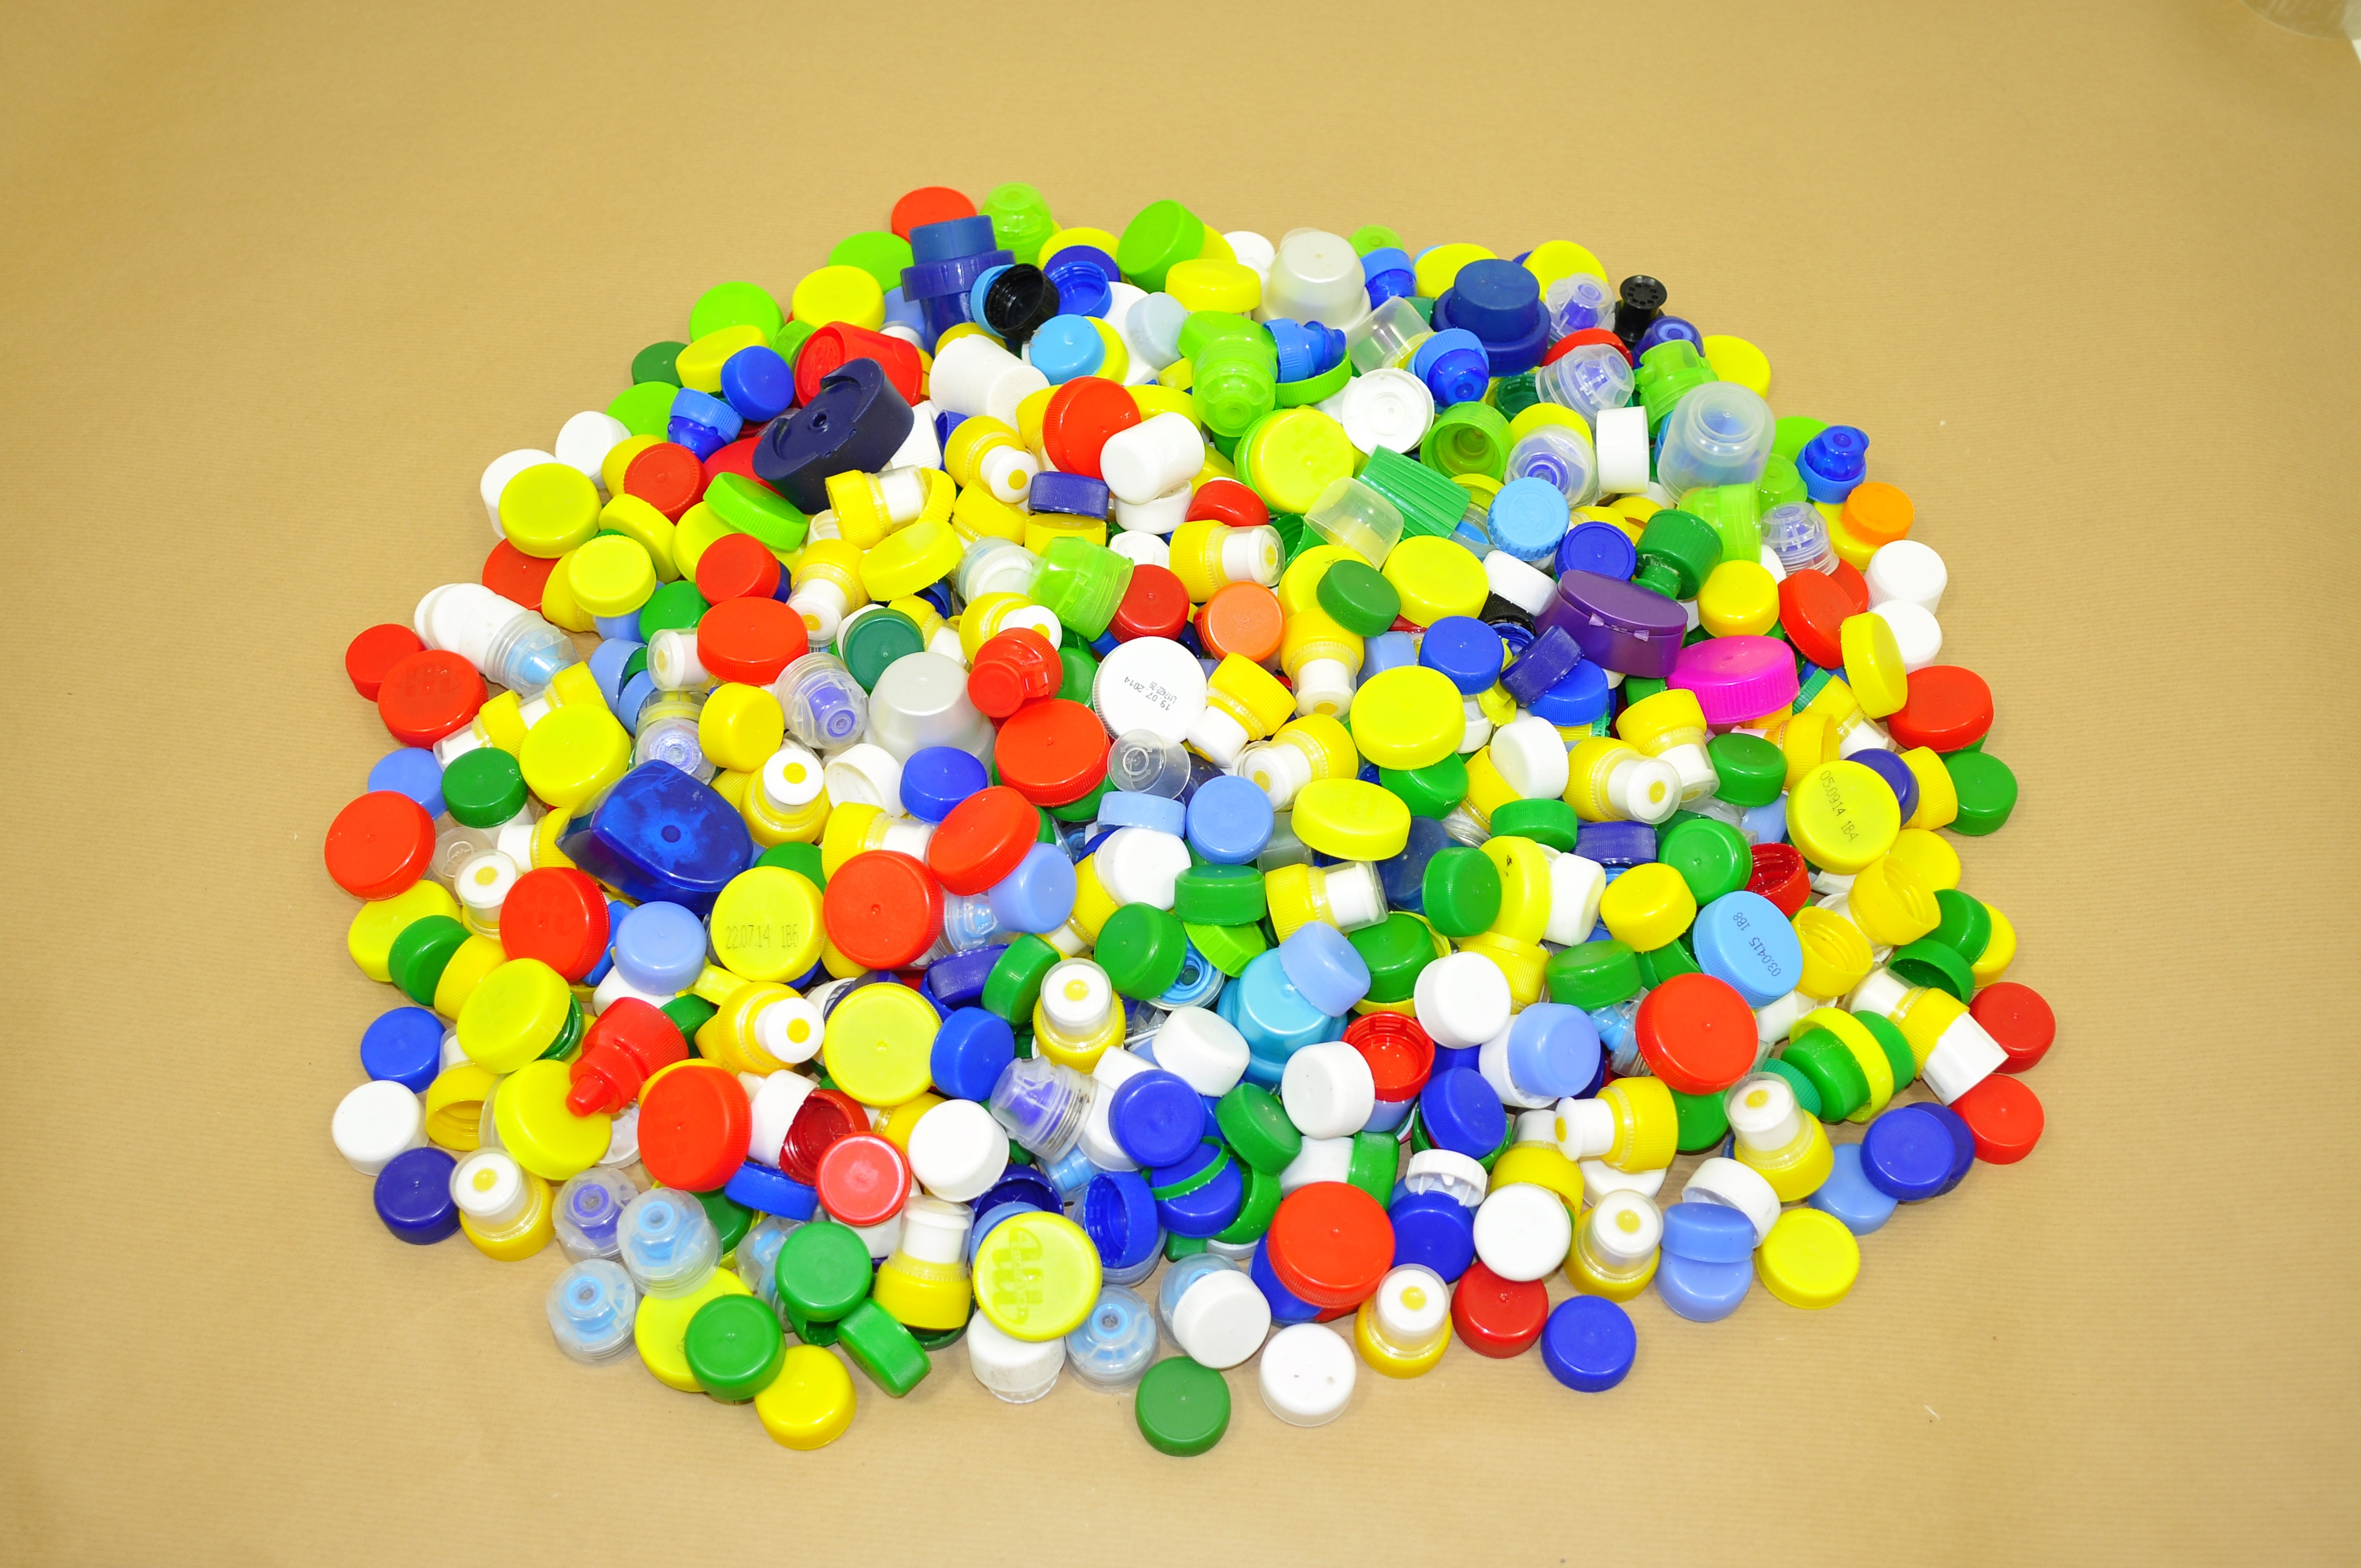
plastic, round, glass, food, color, stack, colorful, yellow, bead, dessert, toy, material, nuts, art, recycling, caps, the collection of